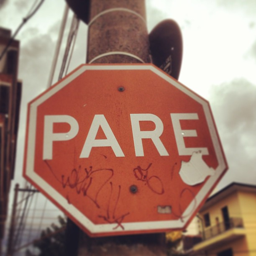
A red PARE sign sitting on the side of a pole.
A stop sign that has some words wrote on it
A battered octagonal red sign with graffiti hanging on a pole.
A foreign language stop sign is posted with graffiti.
A stop sign with graffiti written on it.